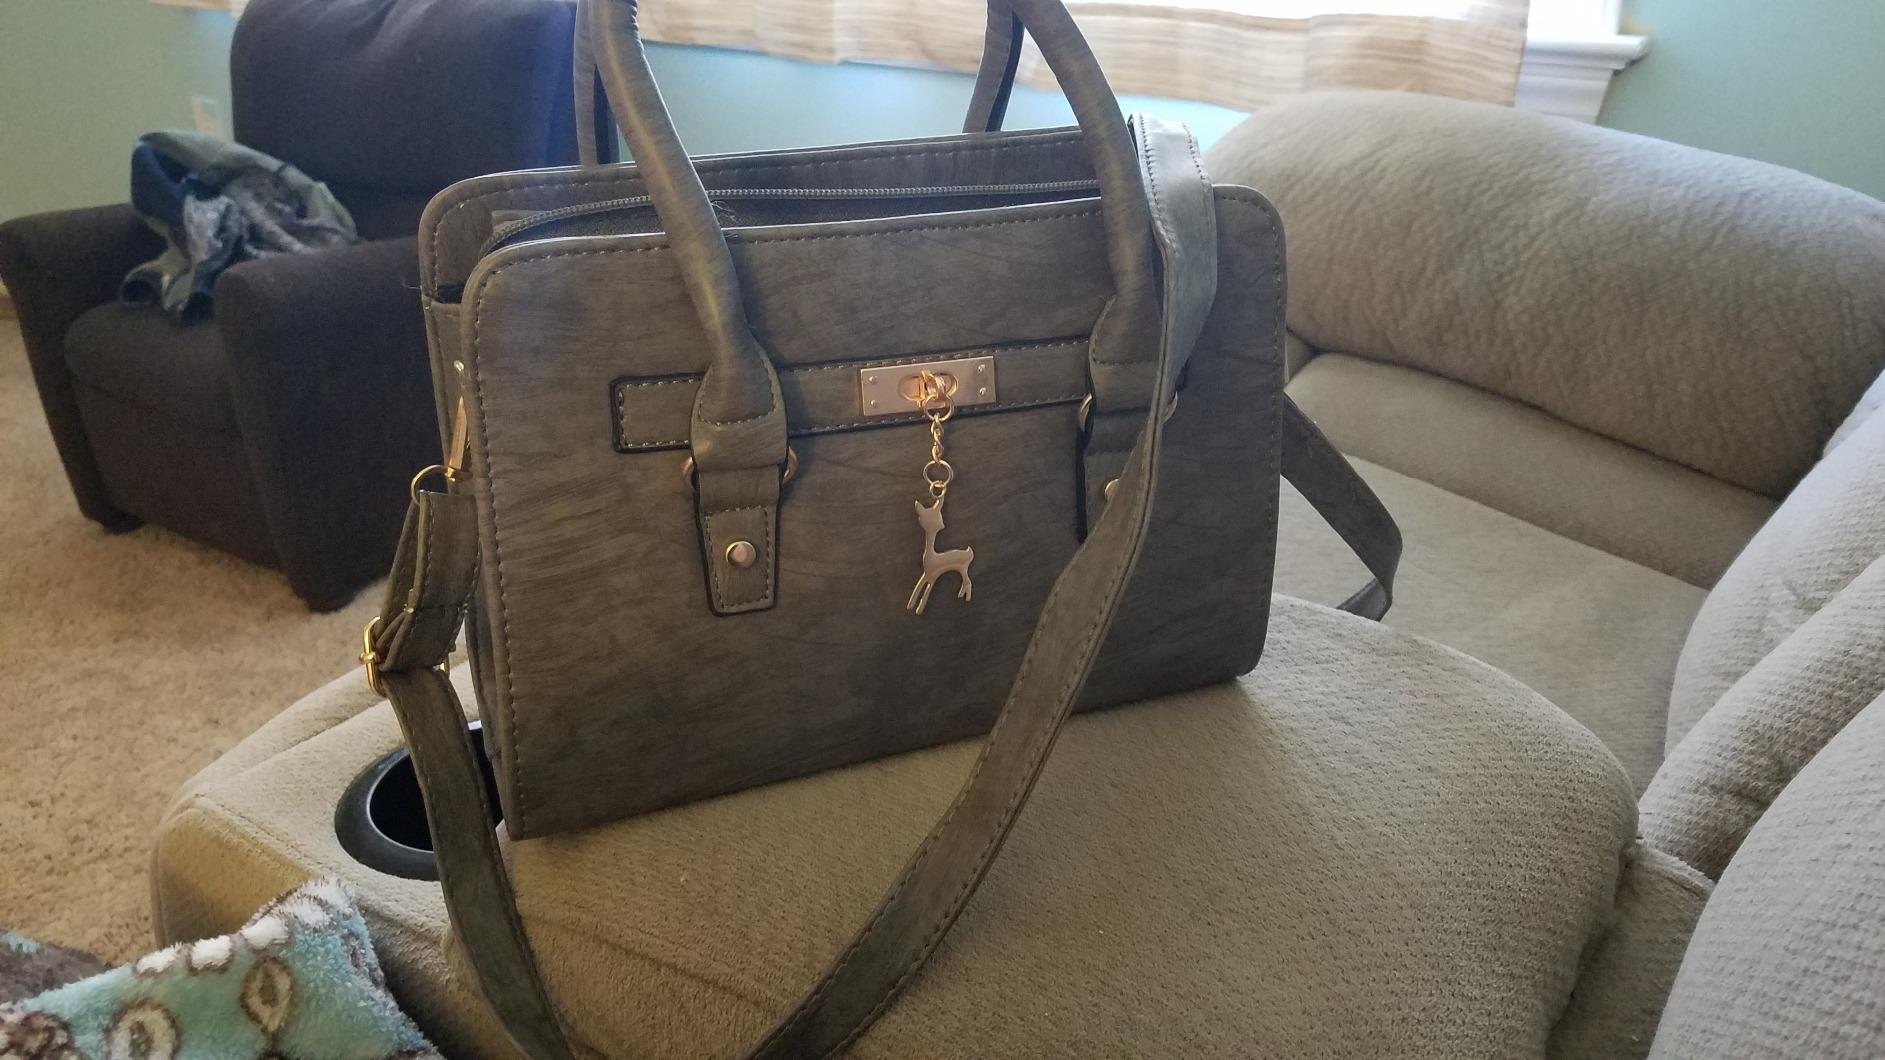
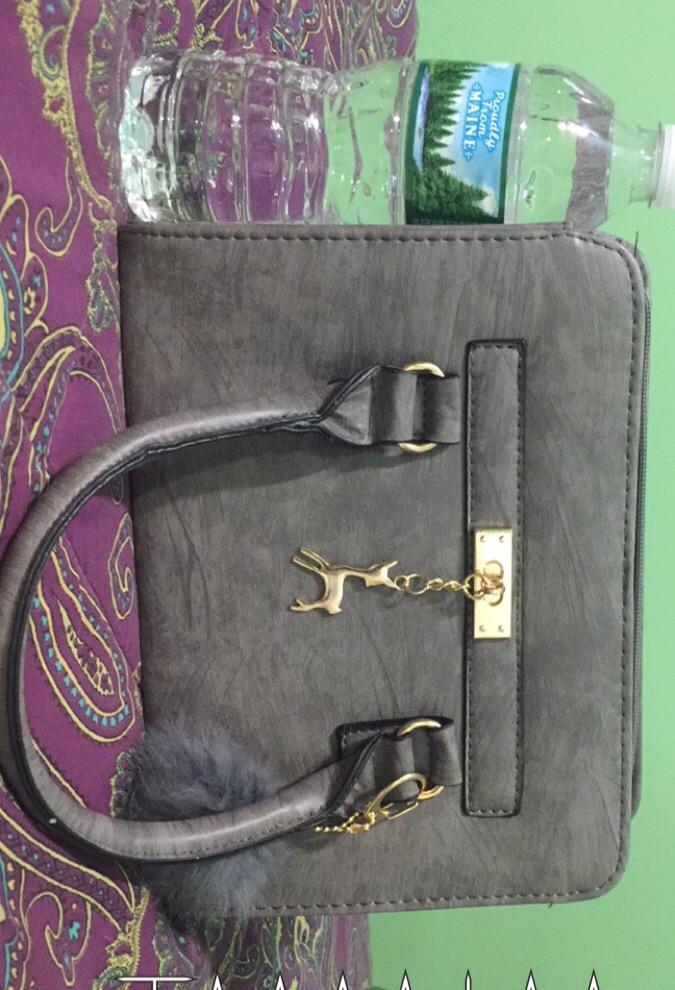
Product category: accessories_handbag
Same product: yes